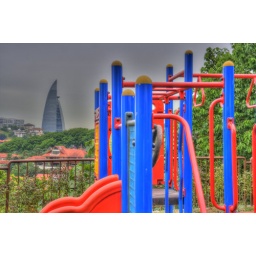
The sail shaped building is Menara TA, one of my favorite buildings in KL.